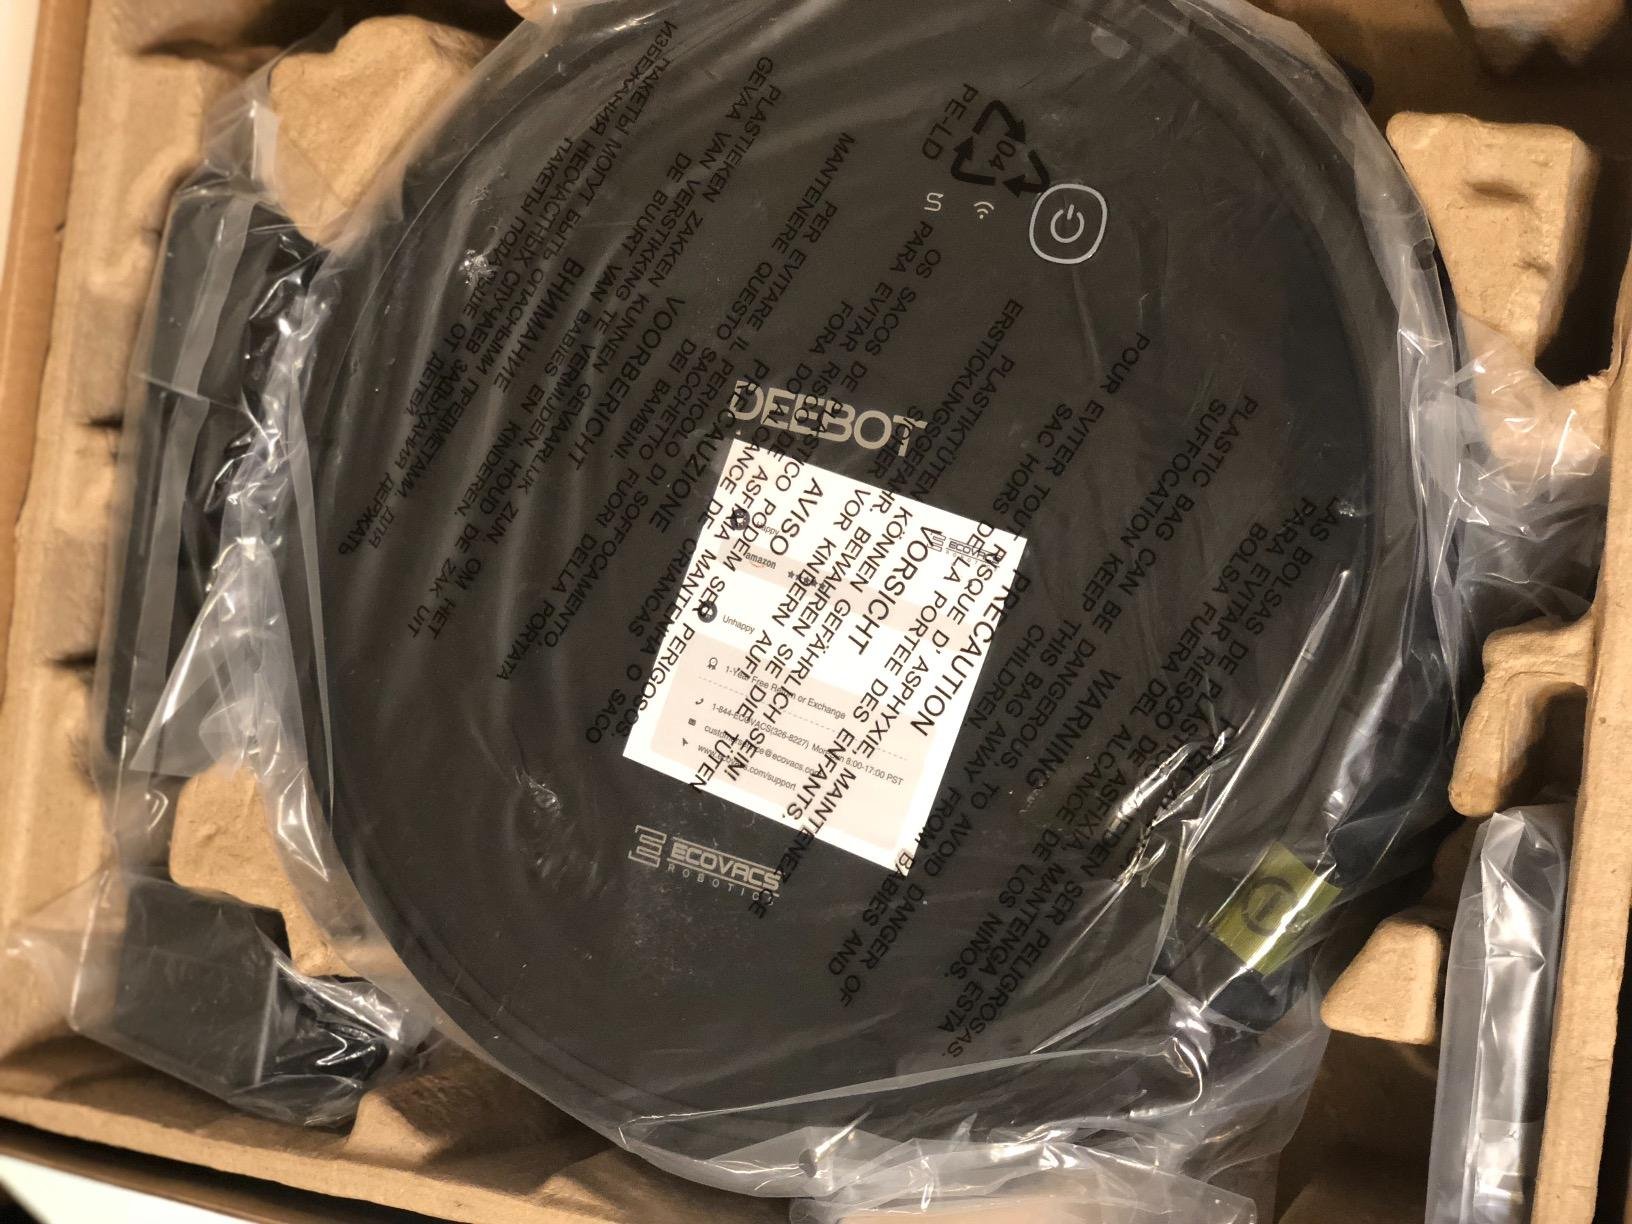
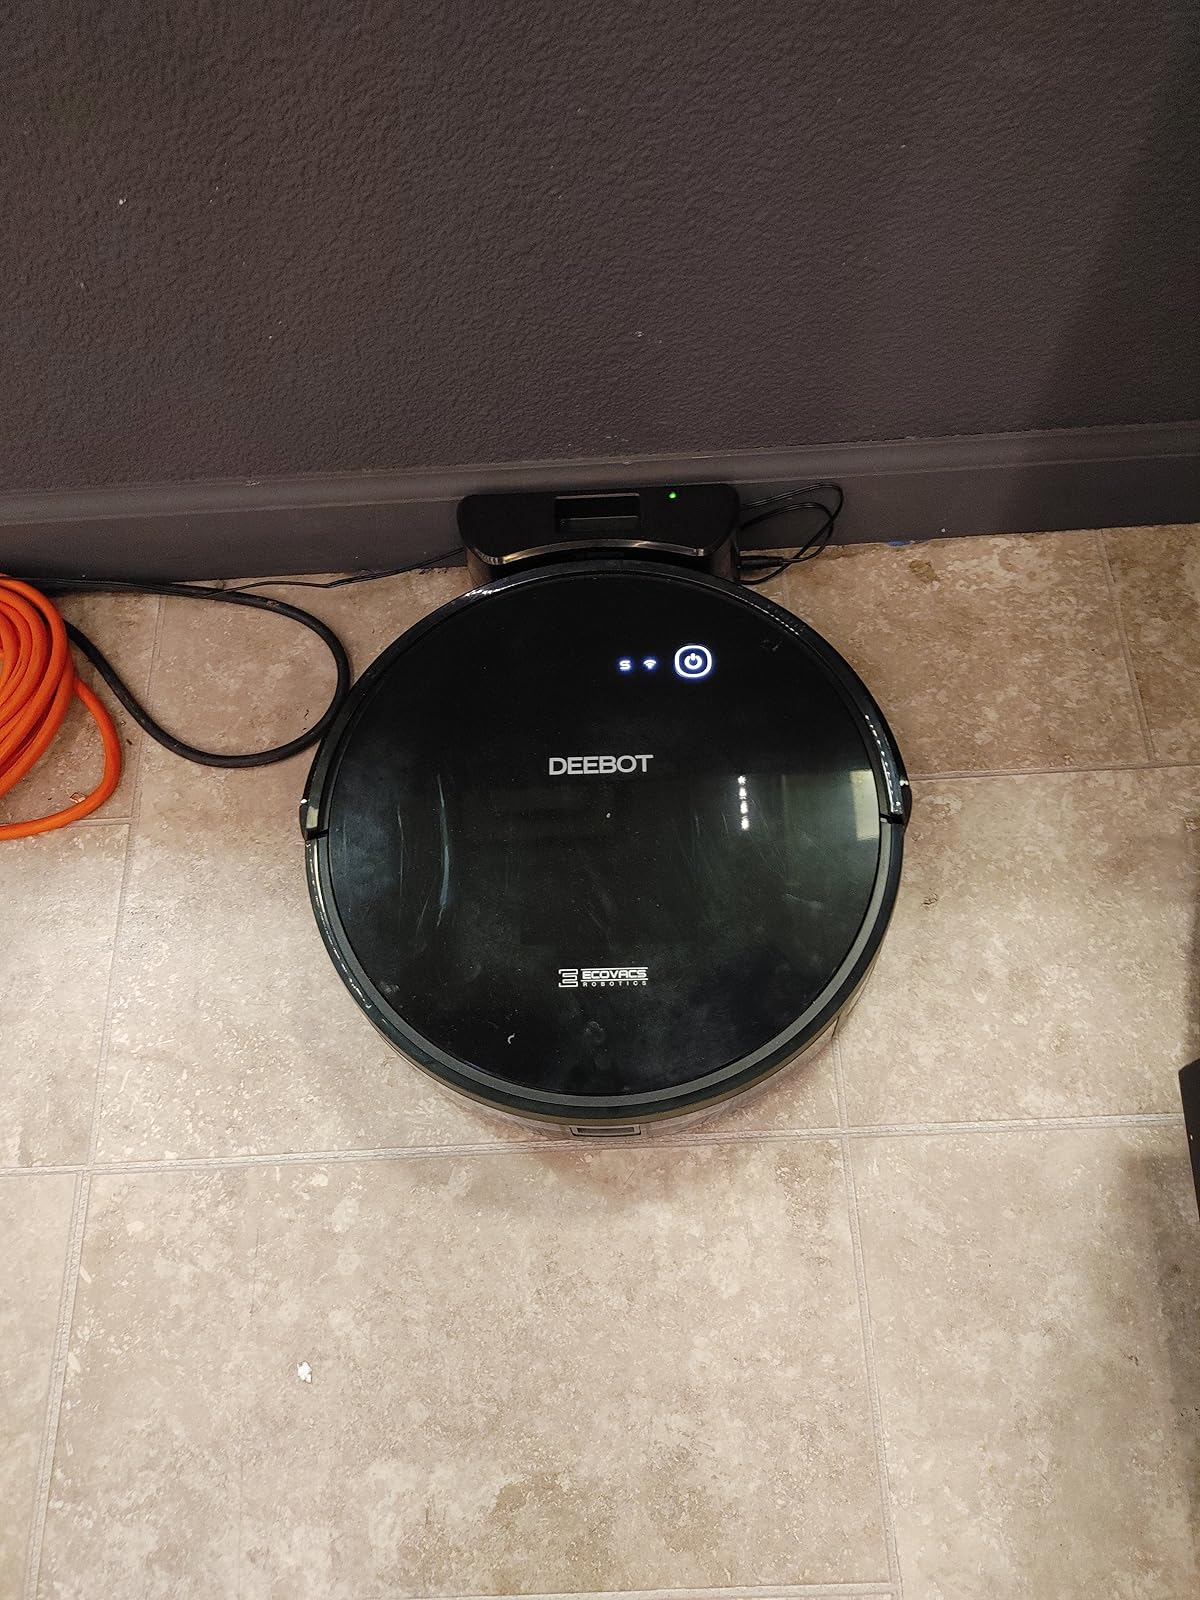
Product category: items_vacuum
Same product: yes